Orval Caldwell

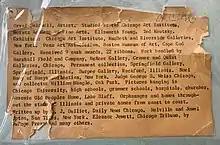
Undated gallery tag for "Front Line Autumn"

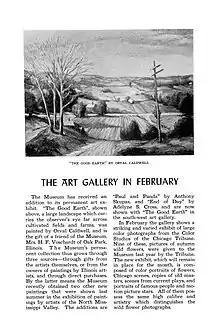
Page from the February 1941 issue of "The Living Museum", published by the Illinois State Museum

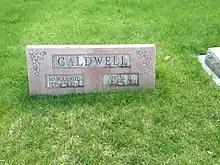
Orval Caldwell's gravestone in Naperville, Illinois

Orval Caldwell was born to George H. and Mary Caldwell on February 15, 1895, in Shelbyville in rural Central Illinois. An only child, at the age of 15, Caldwell lived with his parents in Proviso Township, Cook County, in the western suburbs of Chicago, and his father worked as a broker in the Chicago Board of Trade. At the age of 25, Caldwell continued to be single, living with his parents in Forest Park, Cook County, and he joined his father as a broker in the Chicago Board of Trade. Four years later, in 1924, Caldwell's mother died. By 1930, Caldwell married Marguerite Friedley, a public school teacher, has his own house in Proviso Township, Cook County and continued to work as a broker at the Chicago Board of Trade. By 1940, the US census records list Caldwell as a freelance artist and his wife as a public school teacher. The Caldwells had no children and remained in Cook County until Orval died on February 18, 1972, and Marguerite on April 13, 1976. The couple are buried in Naperville, Illinois, cemetery.